Migration of the Serbs (painting)

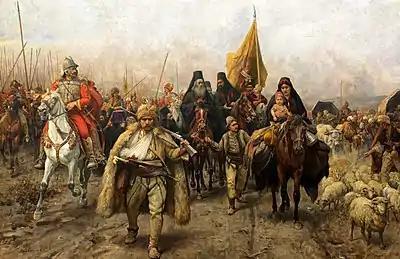
Paja Jovanović, "Migration of the Serbs" ("Seoba Srba"), , oil on canvas, , Pančevo Museum

Seoba Srba (English: Migration of the Serbs) is a set of four similar oil paintings by the Serbian artist Paja Jovanović that depict Serbs, led by Archbishop Arsenije III, fleeing Old Serbia during the Great Serb Migration of 1690–91. The first was commissioned in 1895 by Georgije Branković, the Patriarch of Karlovci, to be displayed at the following year's Budapest Millennium Exhibition. In the view of the Serbian clergy, it would serve to legitimize Serb claims to religious autonomy and partial self-administration in Austria-Hungary by upholding the contention that Serbs left their homeland at the behest of the Holy Roman Emperor to protect the Habsburg monarchy's borders.